Combat Zone, Boston

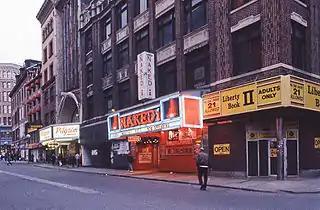
The Naked i, one of the Combat Zone's larger strip clubs

"Combat Zone" was the name given in the 1960s to the adult entertainment district in downtown Boston, Massachusetts. Centered on Washington Street between Boylston Street and Kneeland Street, the area was once the site of many strip clubs, peep shows, X-rated movie theaters, and adult bookstores. It had a reputation for crime, including prostitution.